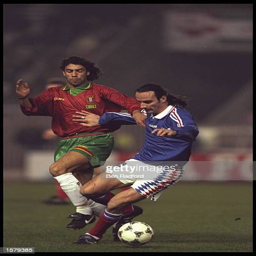
person on the ball is challenged by football player during the friendly international which was won by country